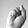
ASL letter: S